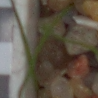
Label: loose_silkybent